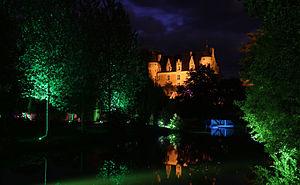
Vue nocturne de Montrésor.
Montrésor est une commune française du département d'Indre-et-Loire en région Centre-Val de Loire.